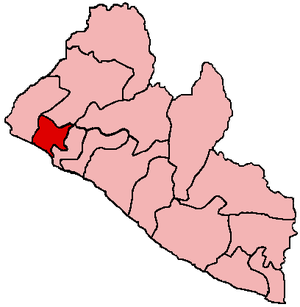
Le District de Dewoin est une subdivision du Comté de Bomi au Liberia.
Le District de Mecca est une subdivision du comté de Bomi au Liberia.
Le District de Klay est une subdivision du Comté de Bomi au Liberia.